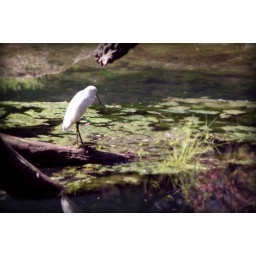
bird in water